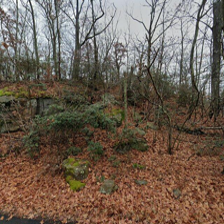
Label: streetView